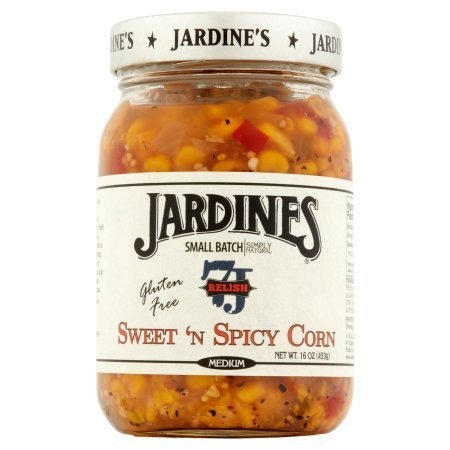
Item Name: Jardine's Medium Sweet 'n Spicy Corn Relish 16 oz, (Pack of 6)
Product Description: Small batch Simply natural Gluten free
Value: 6.0
Unit: Count

Price: 6.81